Rusty Wallace

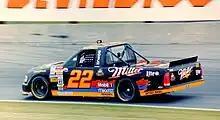
Wallace's only Truck Series start was at Nazareth Speedway in 1996

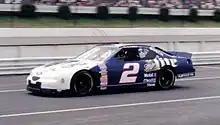
1997 paint scheme

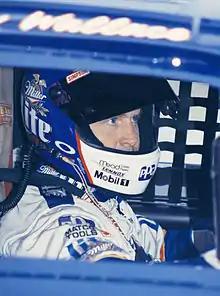
Wallace at Richmond in 1998.

In 1997, Miller changed the team's sponsorship to Miller Lite, replacing the black and gold with a blue and white scheme. In 1998, Wallace won the Bud Shootout at Daytona, a non-points race for the previous years pole winners and past winners of the race. It was the first win for Ford's new Taurus, and Wallace's only victory at NASCAR's premier track (as well as his only victory in any restrictor plate race) in a Cup car.